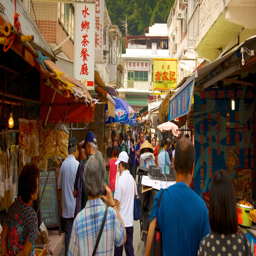
island featuring markets as well as a large group of people